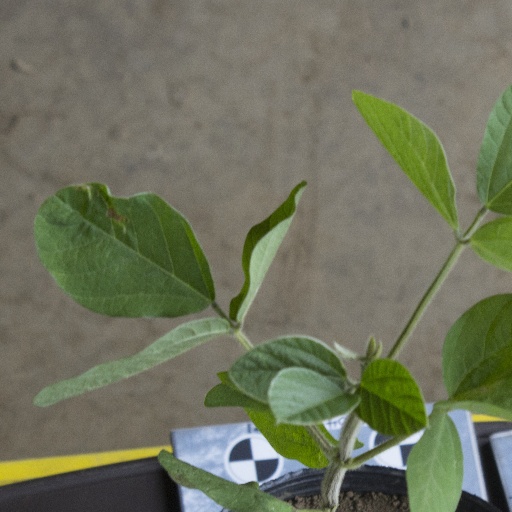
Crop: soybean